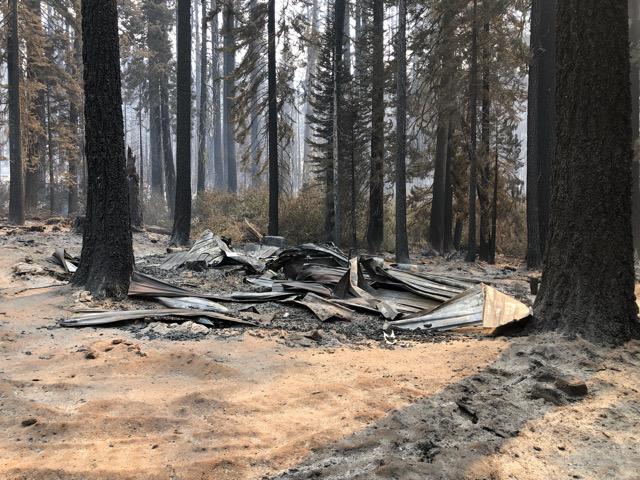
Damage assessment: destroyed